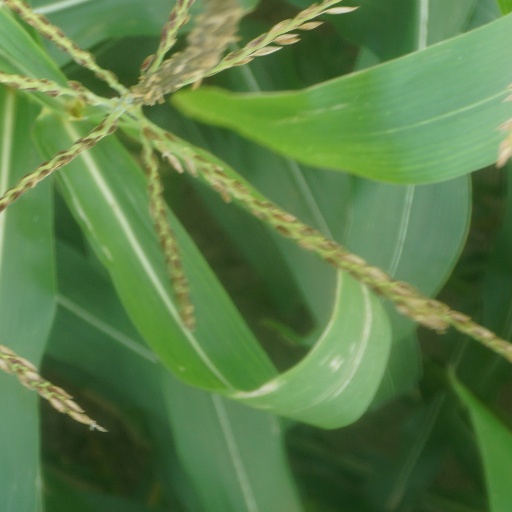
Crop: maize; corn